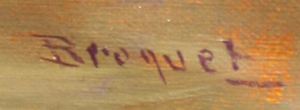
signature de Léon Broquet
Espérance Léon Cléophas Broquet, dit Léon Broquet, né à Paris le 1ᵉʳ novembre 1869 et mort le 29 décembre 1935 à Châteauroux, est un artiste peintre et graveur français, ayant exercé son art principalement en peinture de paysage, marines, peinture d'histoire.